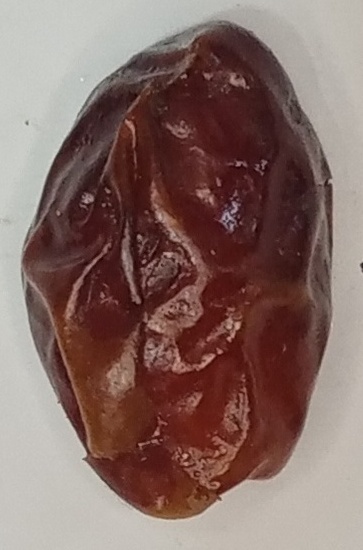
Variety: aseel
Size: medium
Grade: grade-1